List of rail accidents (1890–1899)

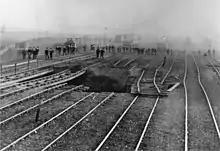
Lindal railway incident

September 22 - "United Kingdom" - Lindal railway incident - A locomotive shunting was suddenly swallowed up by the ground collapsing beneath into a sinkhole, and remains there today. No injuries reported.